Megan Wing

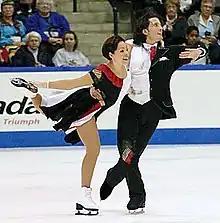

Megan Wing (born November 1, 1975) is a Canadian retired ice dancer and current coach. With former partner and husband Aaron Lowe, she is a two-time Four Continents bronze medalist.